Henry Collen

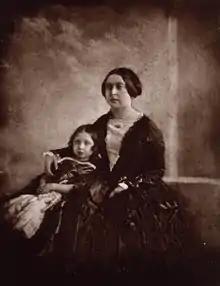
Queen Victoria With Daughter, taken by Henry Collen in 1844

He then set himself up as a calotype portraitist in August 1841, in what was probably the first calotype portrait studio, at 29 Somerset Street, Portman Square, London (between Oxford Street and Manchester Square) near the present sight of Selfridge's. "Licenses were expensive. Talbot took 30 percent of Collen's takings for his use of the process" (Marshall). Henry received favourable responses from his colleagues about the quality of his portraits. He took approximately one thousand portraits using the calotype process. "Collen's photographic